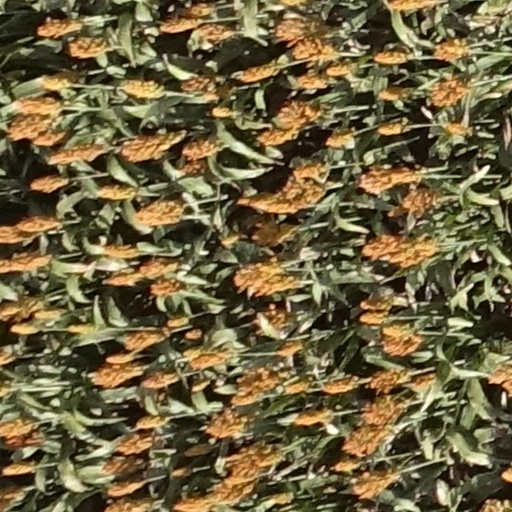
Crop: sorghum